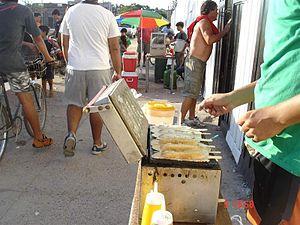
Un panchuker, également appelé panchuque ou pancho chino, est un mets argentin généralement confectionné et vendu dans la rue, destiné à être mangé sur le pouce. Il est constitué d’une saucisse recouverte d’une sorte de gaufre et servie au bout d’un bâton.